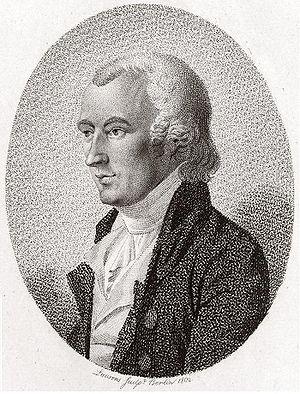
Carl Ludwig Willdenow est un botaniste et pharmacien allemand, né à Berlin le 22 août 1765, mort dans la même ville le 10 juillet 1812.